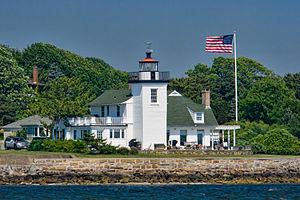
Le phare de Nayatt Point est un phare inactif situé à Warwick dans le Comté de Bristol.